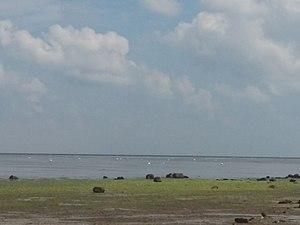
Golfe de Boughrara